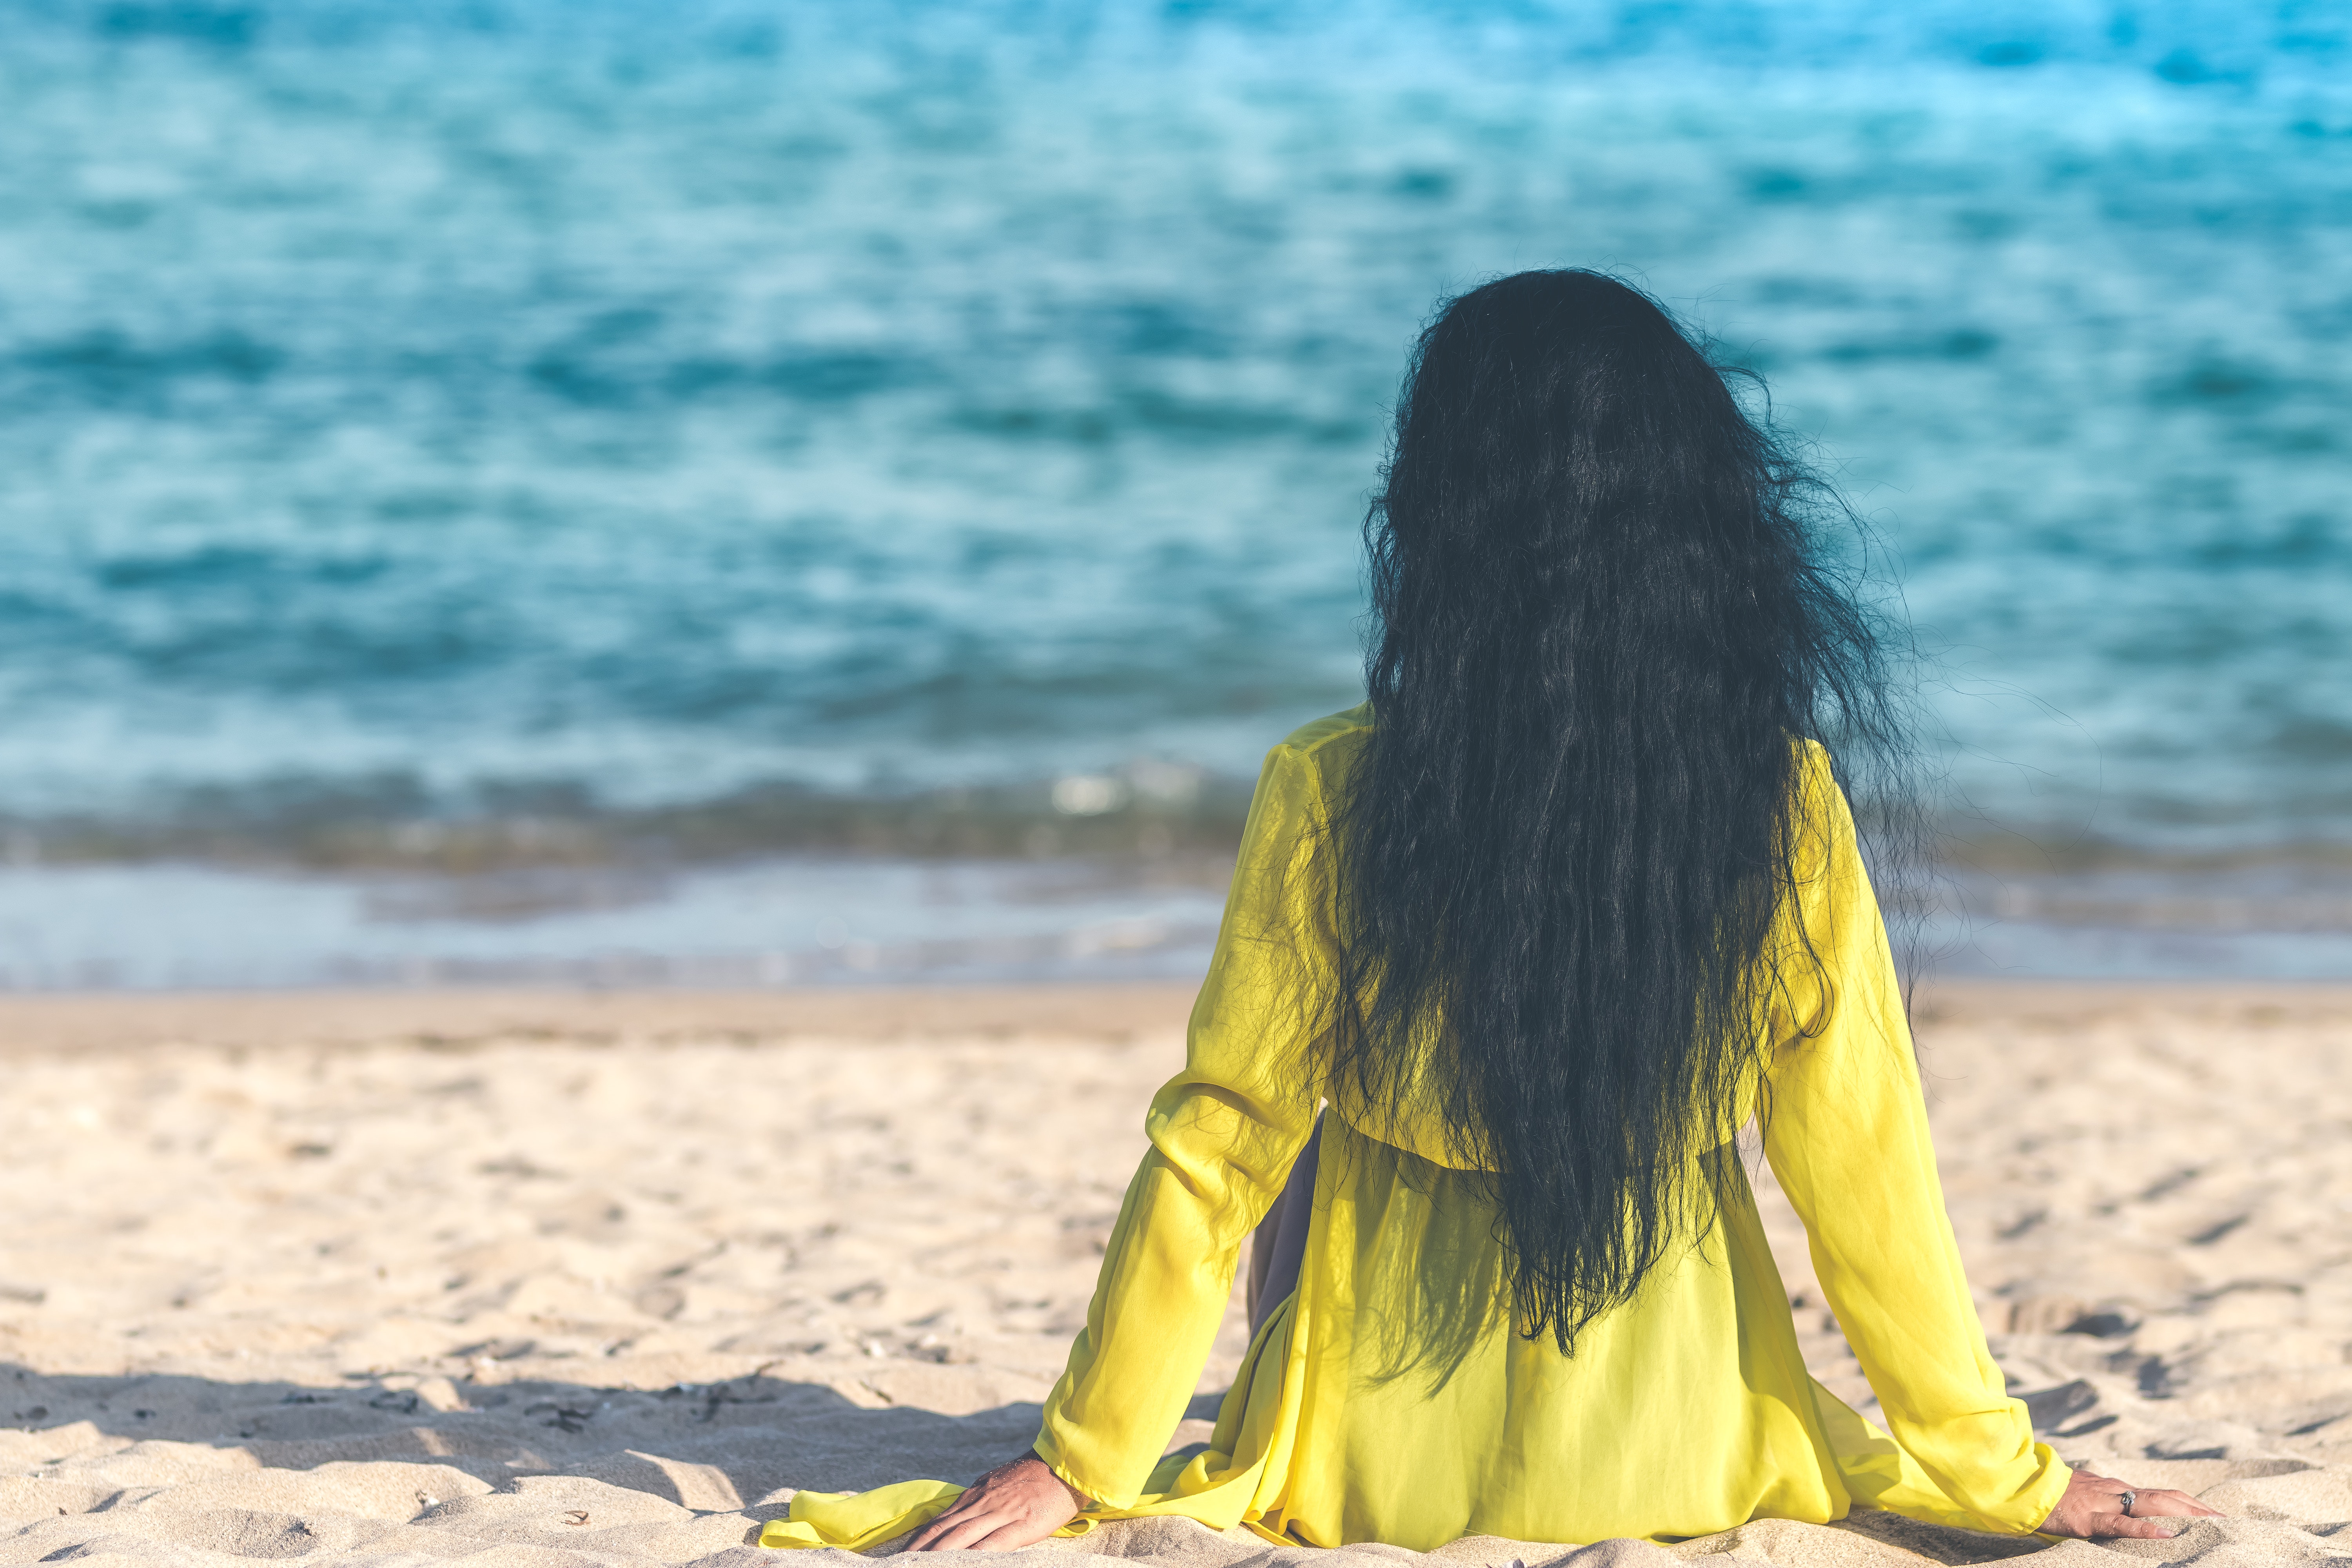
People in nature, hair, yellow, long hair, hairstyle, beauty, sea, beach, sky, summer, ocean, vacation, surfer hair, black hair, happy, photography, sitting, horizon, coast, sand, photo shoot